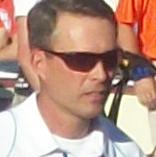
Age: 45